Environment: real
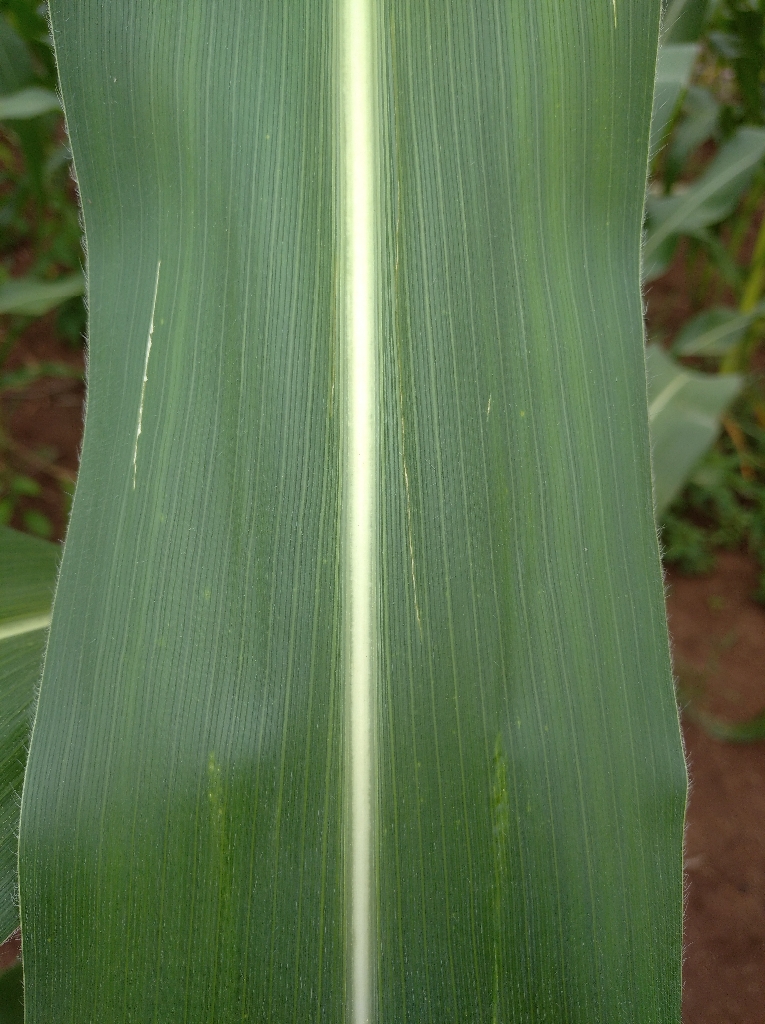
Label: healthy